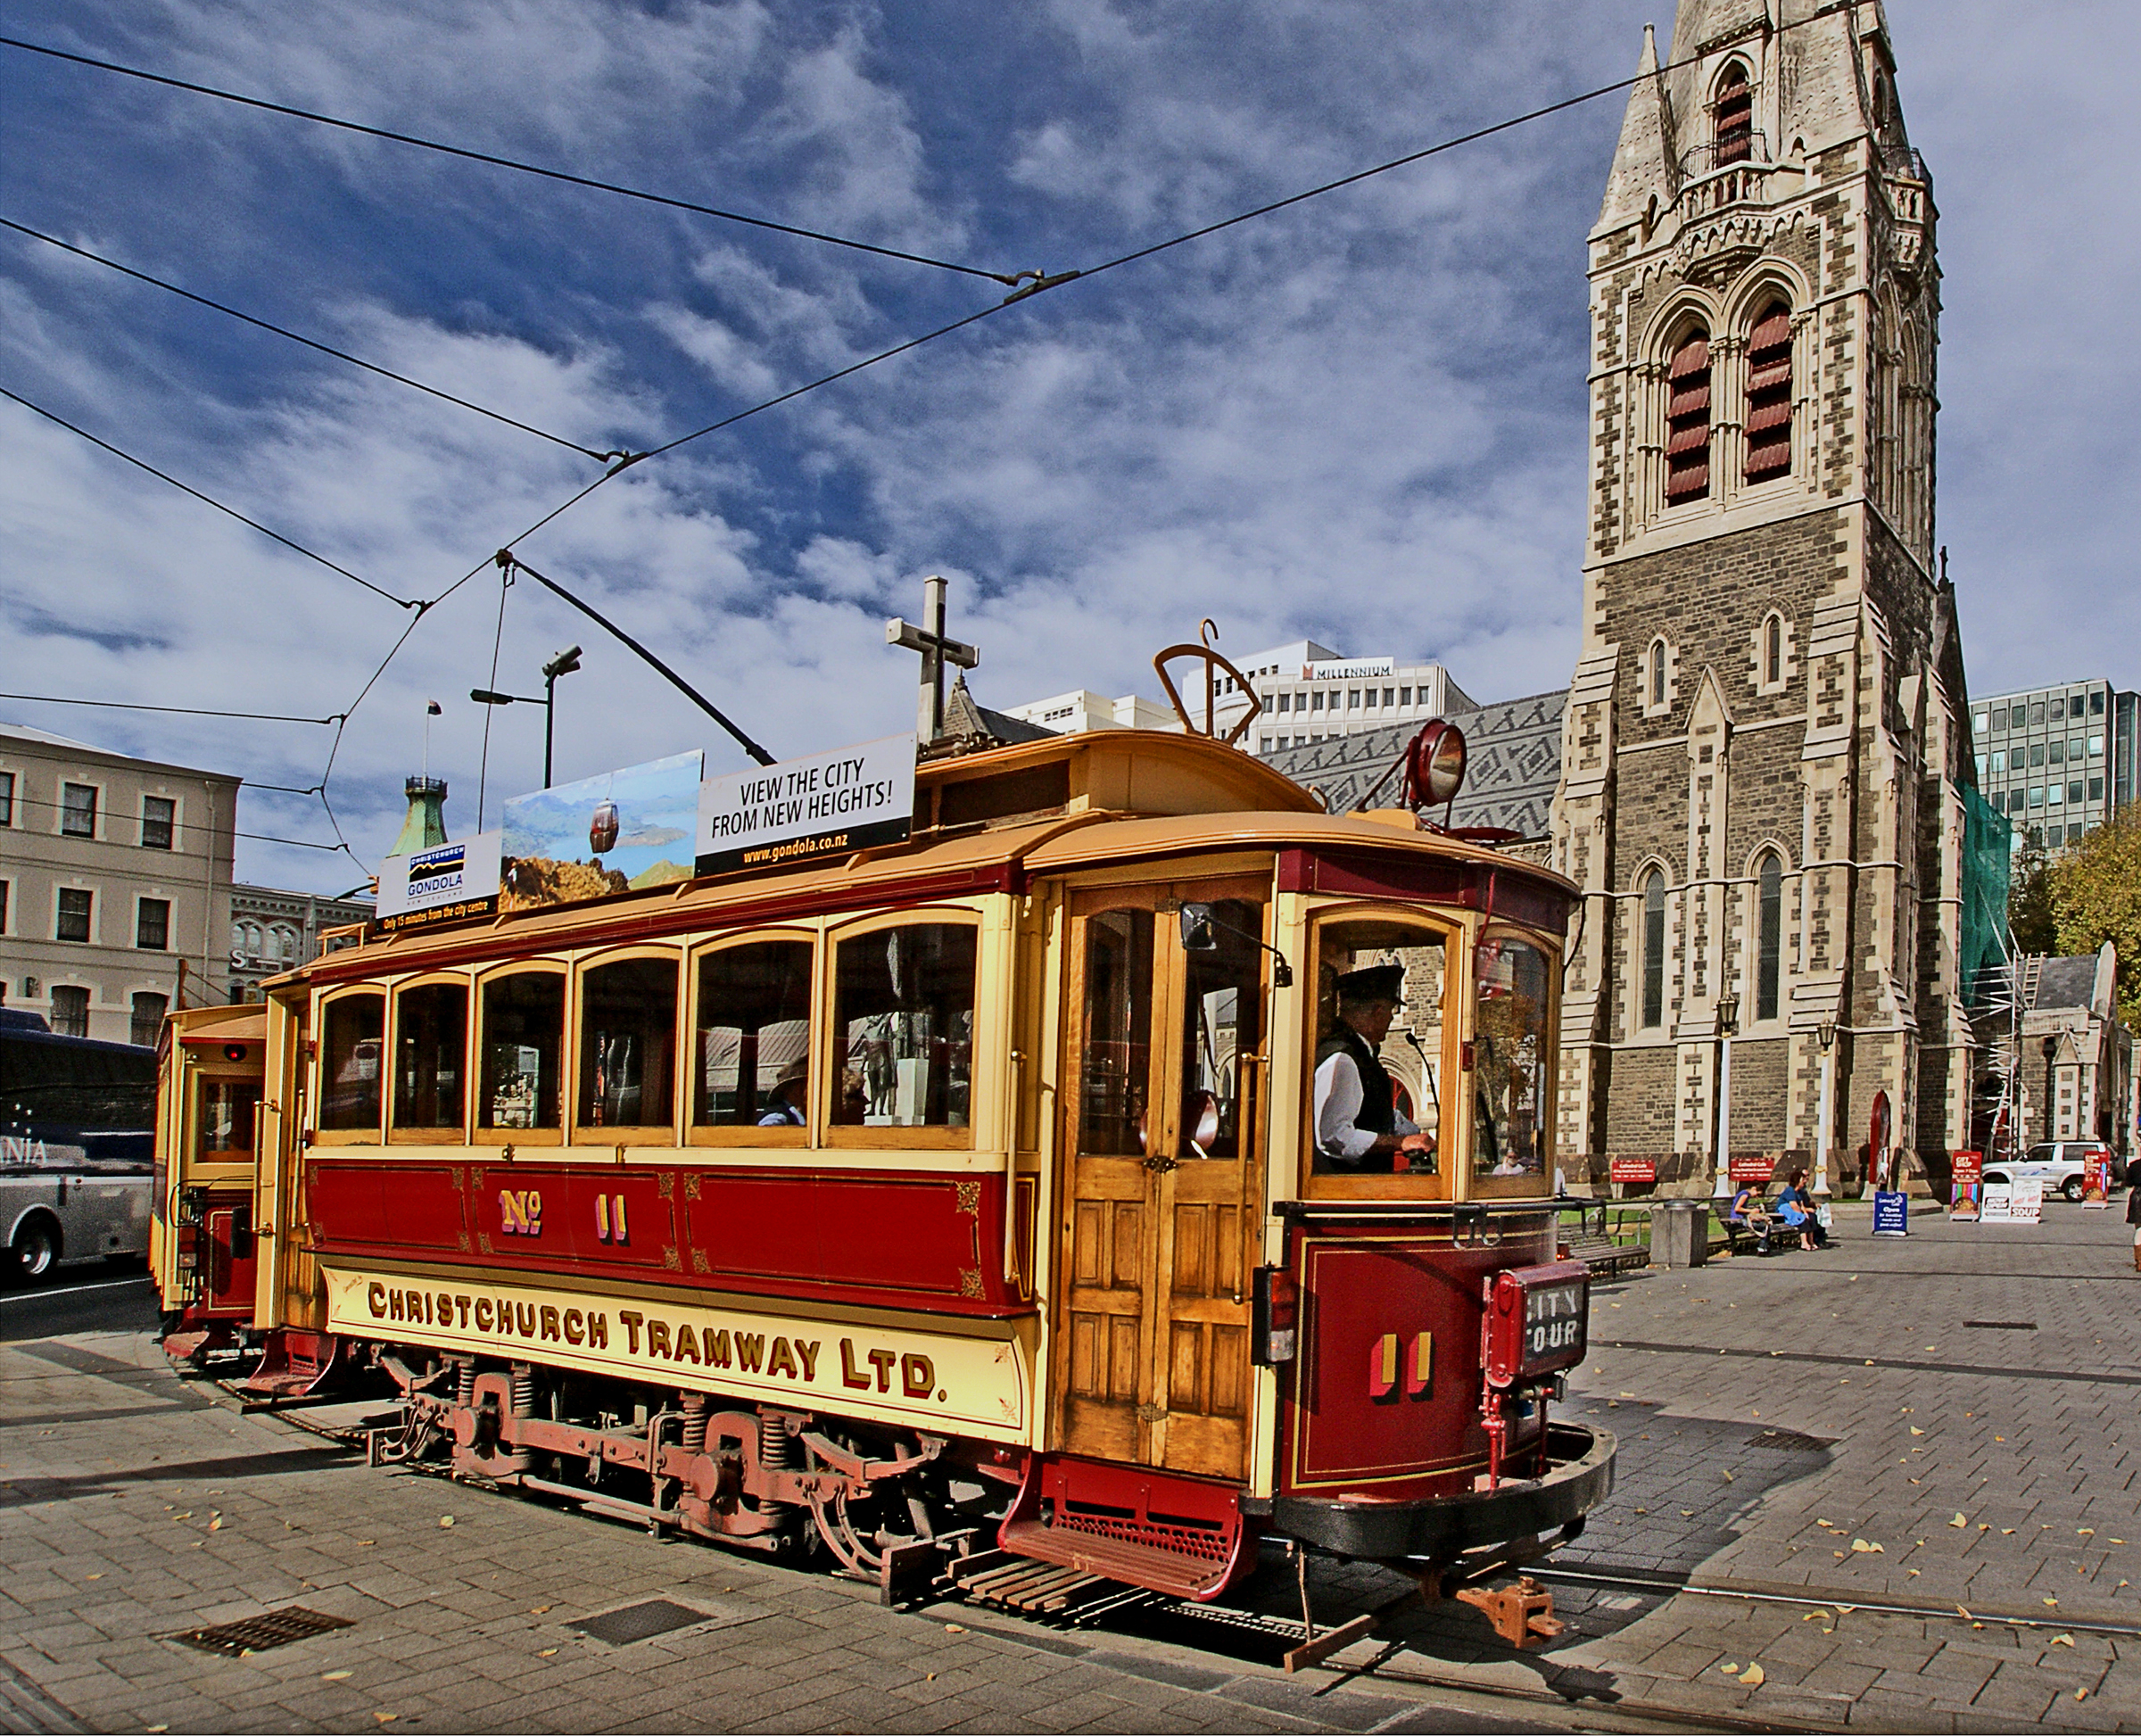
tram, streetcar, transport, vehicle, electricity, cable car, public transport, locomotive, trams, lightrail, songalpha, land vehicle, rolling stock, metropolitan area